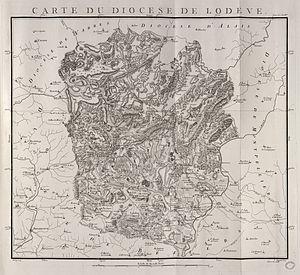
Carte du diocèse de Lodève, extraite de Diocèses de la province du Languedoc (1781)
On ignore la date de la création de l'évêché de Lodève. Il fut supprimé par décret du 12 juillet 1790, cependant Louis XVI nomma un 79ᵉ évêque qui n'exerça jamais ses fonctions.